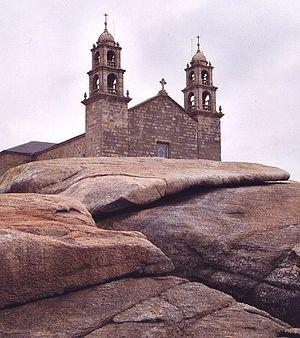
La Galice est une communauté autonome avec un statut de nation historique, située à l'extrémité nord-ouest de l'Espagne. Elle est entourée par la principauté des Asturies, la Castille-et-León, le Portugal, l'océan Atlantique et la mer Cantabrique. Elle recouvre une superficie de 29 574 km² et sa population est estimée à 2 765 940 habitants en 2013.